Joanna Sulej

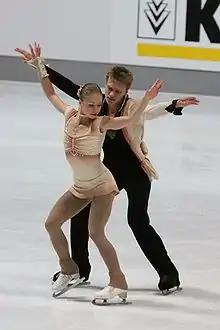
Sulej & Chruściński in 2009

Joanna Sulej (born 16 September 1989 in Łosice) is a Polish figure skater who competed as both a single skater and pair skater.